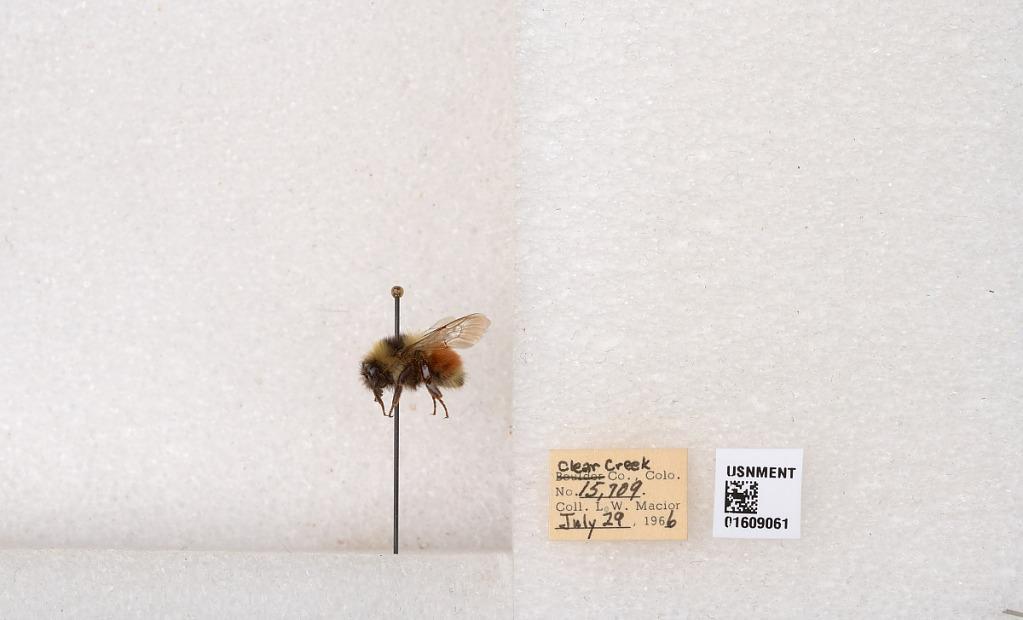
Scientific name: Bombus (Pyrobombus) sylvicola Kirby
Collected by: L. Macior
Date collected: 1966-7-29
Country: United States
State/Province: Colorado
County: Clear Creek
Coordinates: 39.6856, -105.645